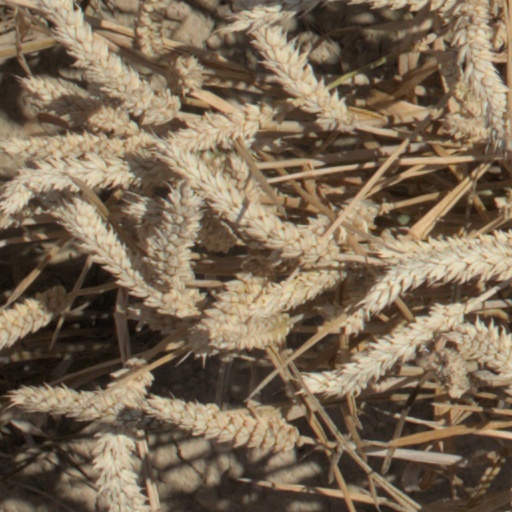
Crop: wheat